Star Voice of India

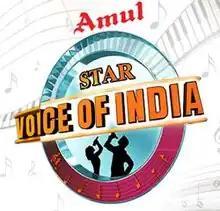

Star Voice of India is an Indian television singing competition that premiered on 18 May 2007 and ended on 24 November 2007 on StarPlus. The show was directed by Gajendra Singh, creator of the Sa Re Ga Ma Pa series, and produced by Urban Brew Studios. It also featured judges from the Sa Re Ga Ma Pa series, Aadesh Shrivastava, Abhijeet Bhattacharya, Alka Yagnik, Lalit Pandit and Jatin Pandit. Shaan, who had previously been hosting Sa Re Ga Ma Pa. The winner of the show was Ishmeet Singh Sodhi.